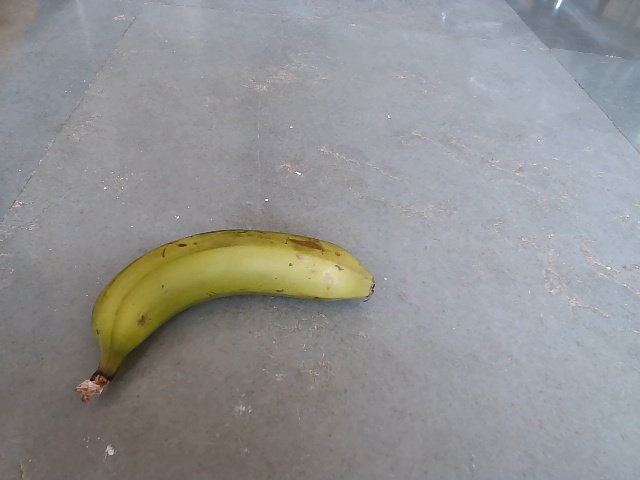
Label: Raw_Banana